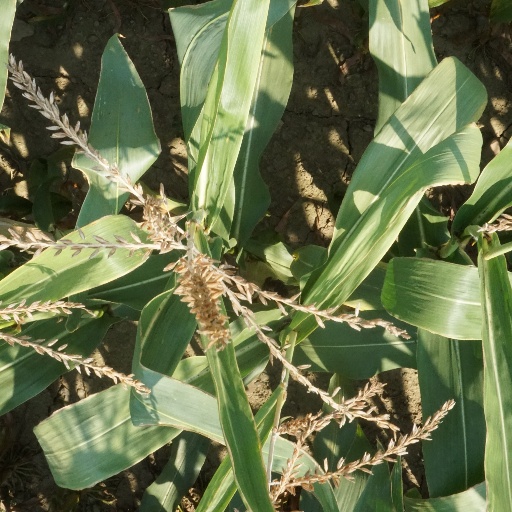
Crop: maize; corn